Thomas Polk Park

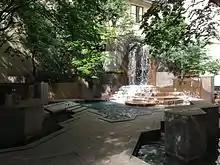
Park features a cascading waterfall fountain.

The park was designed with strong diagonal lines crossing the intersection to reinforce the streets grid. Designed as a respite for Uptown workers to enjoy a break in their day and a refreshment amongst lush plantings and a cascading waterfall. The park had also incorporated a relief map in bronze and granite shows Charlotte in 1780, at the Battle of Charlotte. Red granite in various shades reflects the Piedmont's distinctive red clay. Patterns inspired by Indian motifs connect the four corners and recall Trade and Tryon as Indian paths. Granite pillars high act as gateways and, with carved dates and figures, memorialize historic events.